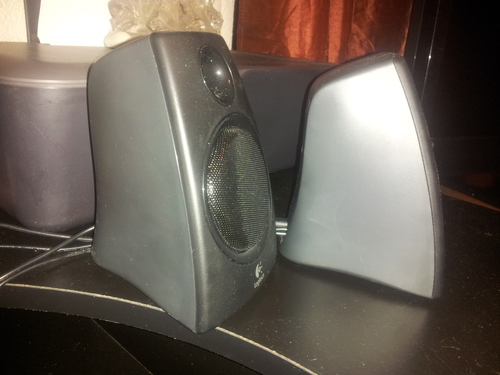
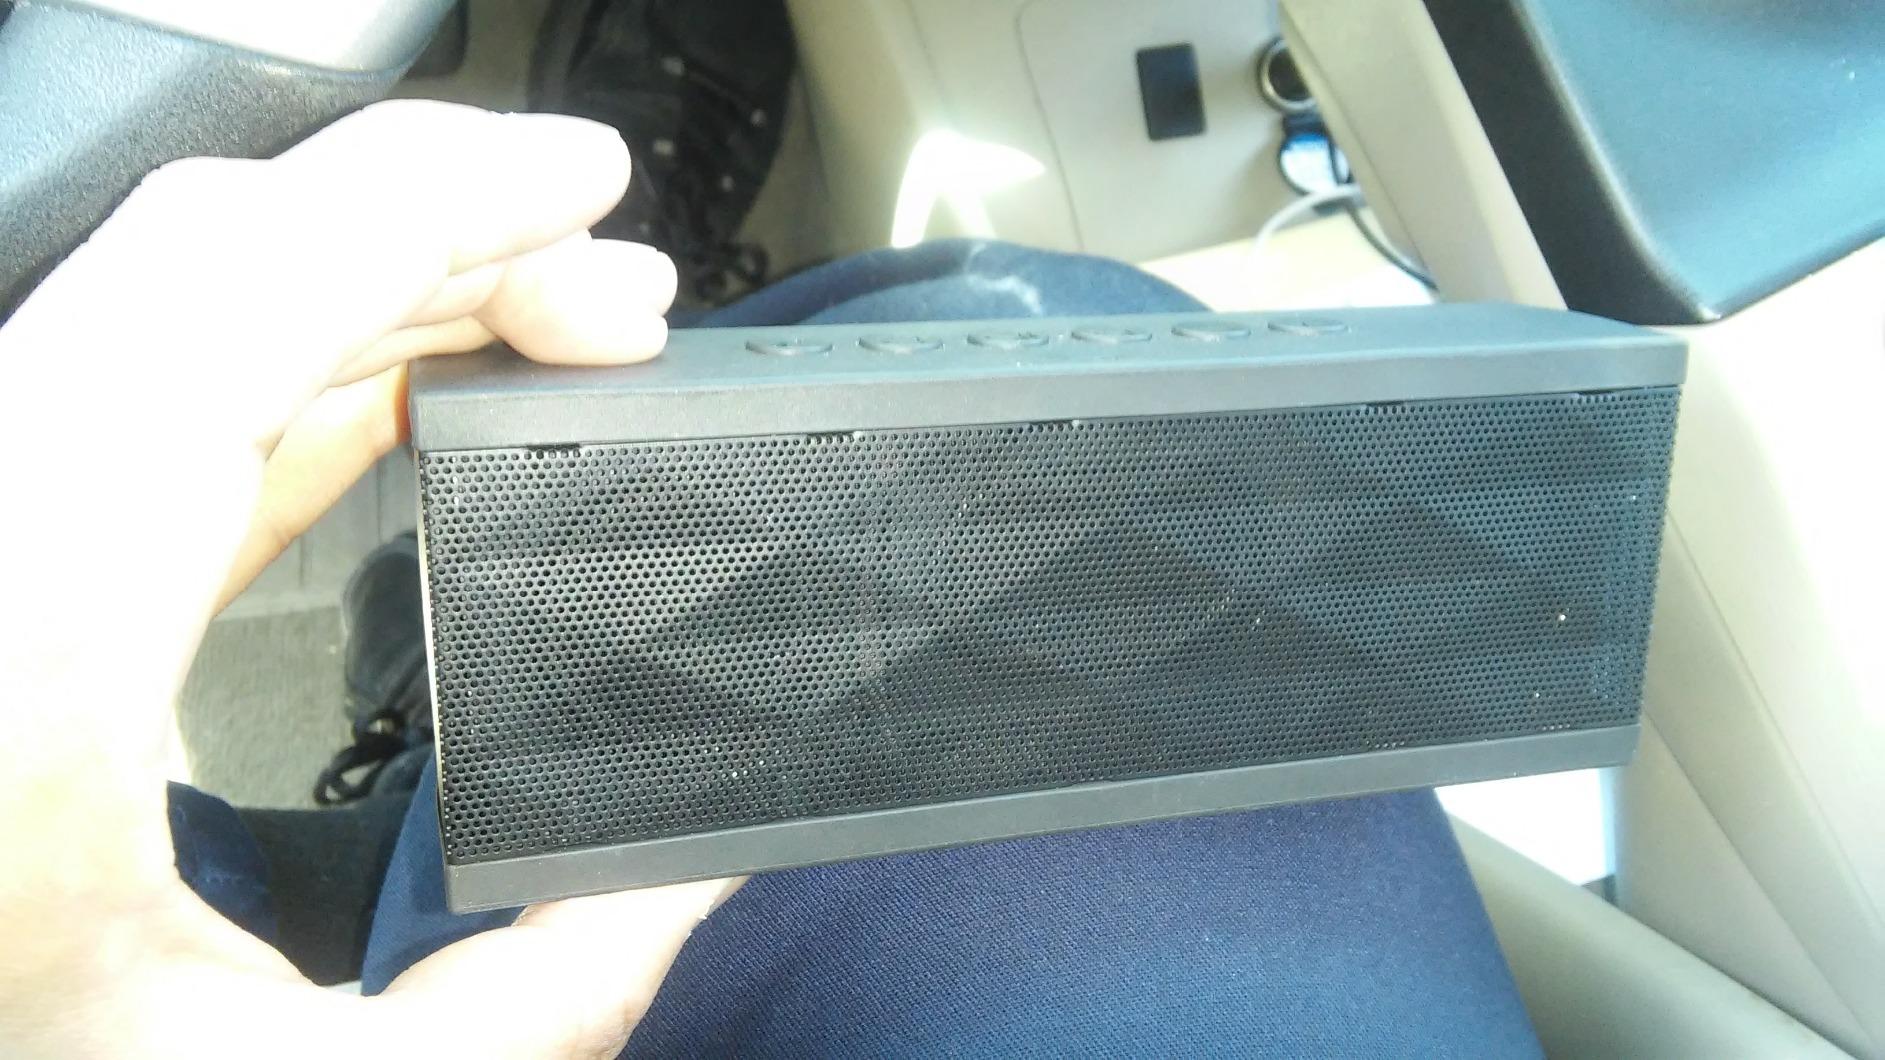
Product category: speaker
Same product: no